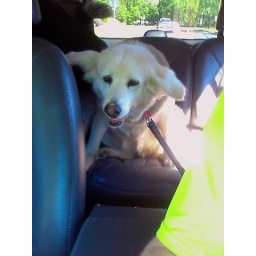
Jack's got his head out the window while Yoda's sitting center right in front of the AC vents.